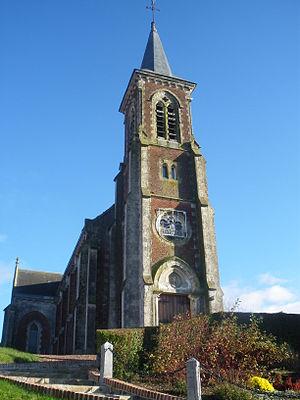
Vue de l'église de Rebreuve-Ranchicourt.
Rebreuve-Ranchicourt est une commune française située dans le département du Pas-de-Calais en région Hauts-de-France.